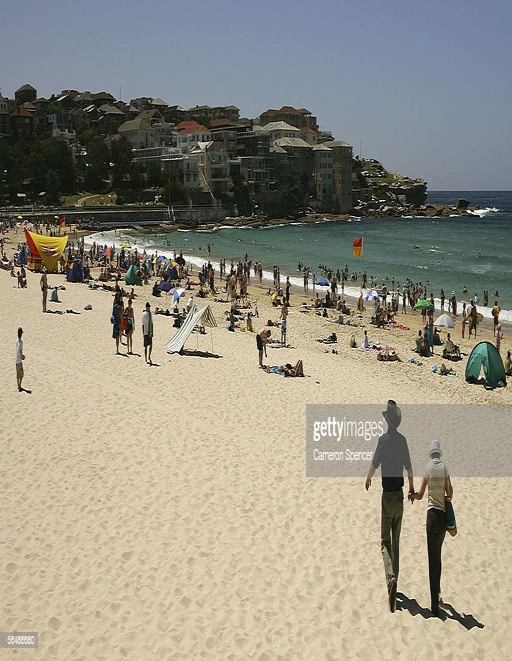
crowds gather in the sunshine .